Richard H. Lansburgh

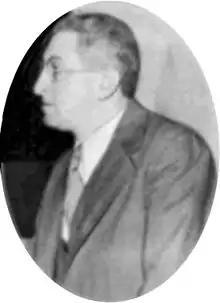
Richard H. Lansburgh (1893–1942)

Richard Hines Lansburgh (September 26, 1893 - 1942) was an American economist, management consultant, and Professor of Industry at the University of Pennsylvania's Wharton School, known for his work in the field of industrial management.